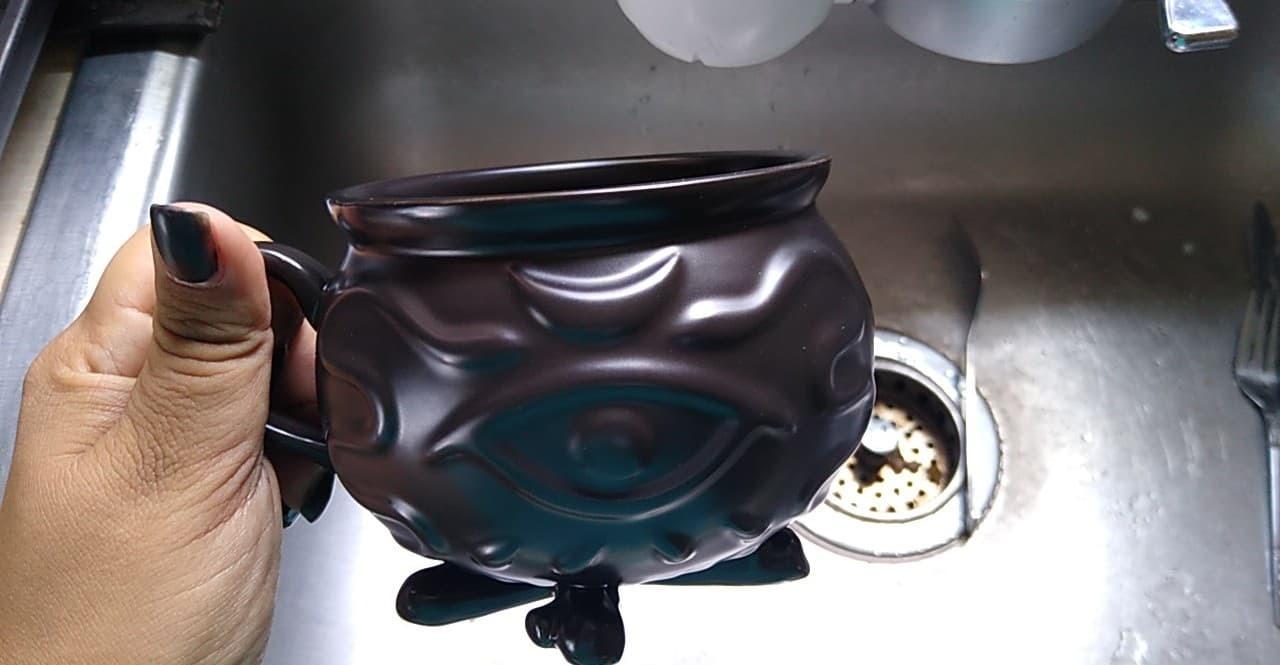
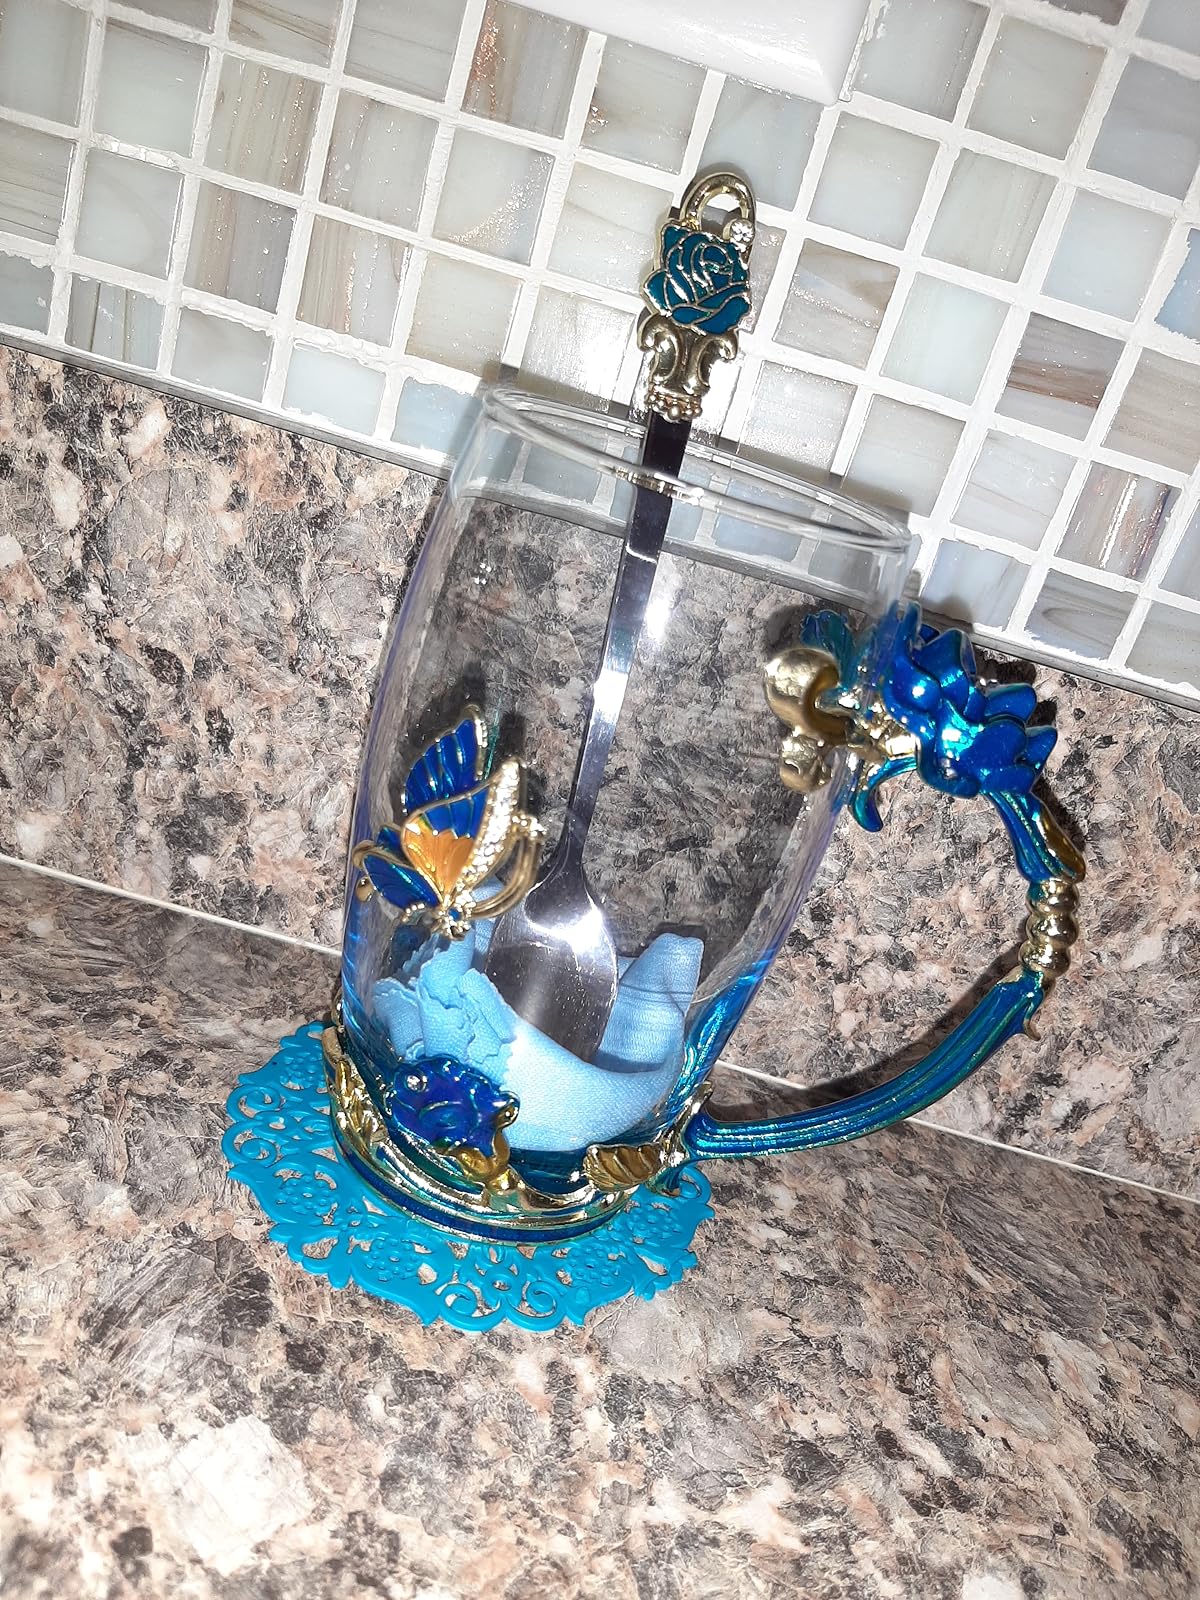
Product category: items_mug
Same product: no